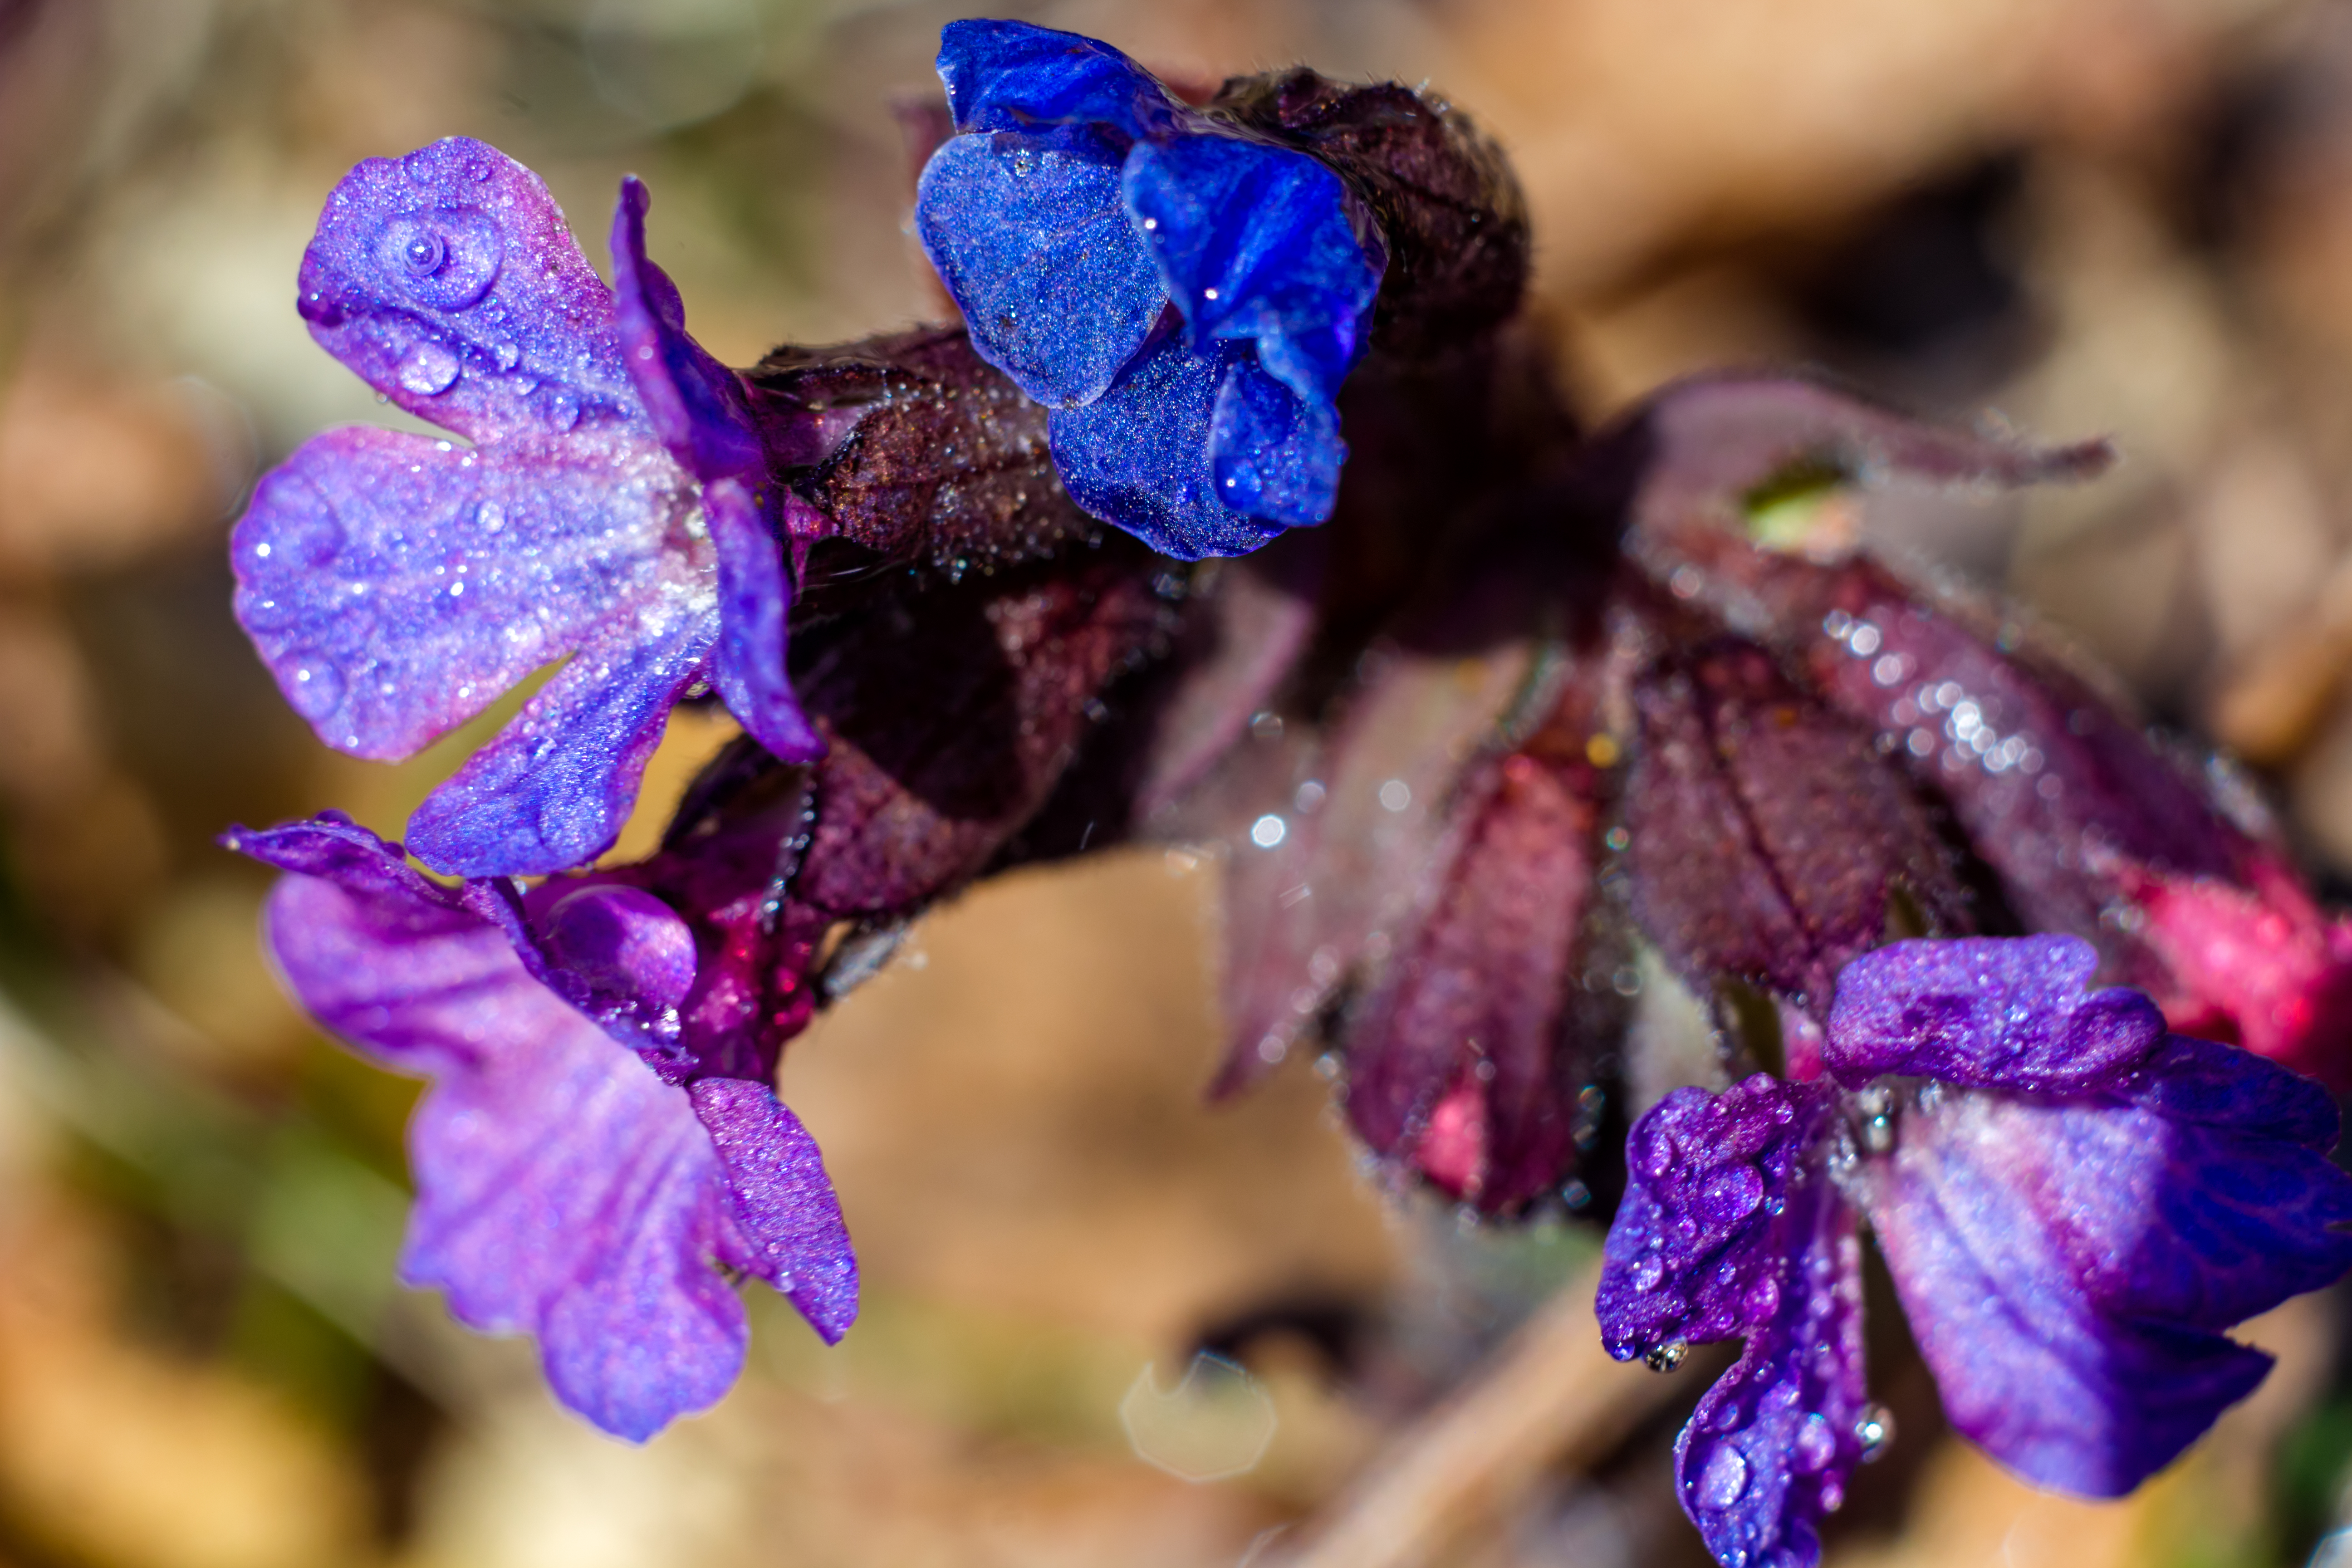
flowers, wild, field, purple, blue, saturated, background, petals, blooming, spring, lungwort, juicy, drops, fresh, beautiful, day, outdoor, nobody, closeup, macro, pulmonaria obscura, unspotted lungwort, Suffolk lungwort, flower, petal, violet, flowering plant, lavender, macro photography, wildflower, invertebrate, bellflower, bellflower family, borage family, spiderwort, dayflower family, iris, Pedicel, dayflower, lobelia, monkshood, broomrape